Otorhinolaryngology

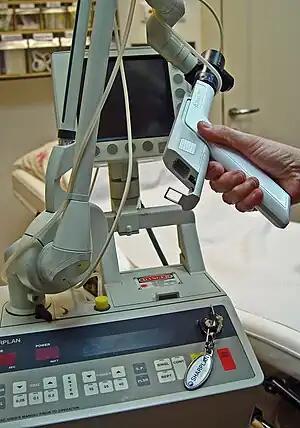
A 40-watt CO laser used in otorhinolaryngology

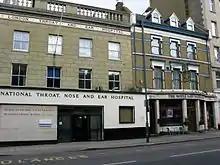
Royal National Throat, Nose and Ear Hospital founded in 1874, in London

Otorhinolaryngology (abbreviated ORL and also known as otolaryngology, otolaryngology–head and neck surgery (ORL–H&N or OHNS), or ear, nose, and throat (ENT)) is a surgical subspecialty within medicine that deals with the surgical and medical management of conditions of the head and neck. Doctors who specialize in this area are called otorhinolaryngologists, otolaryngologists, head and neck surgeons, or ENT surgeons or physicians.